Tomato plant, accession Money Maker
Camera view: vertical (180 deg); turntable rotation: 0 degrees
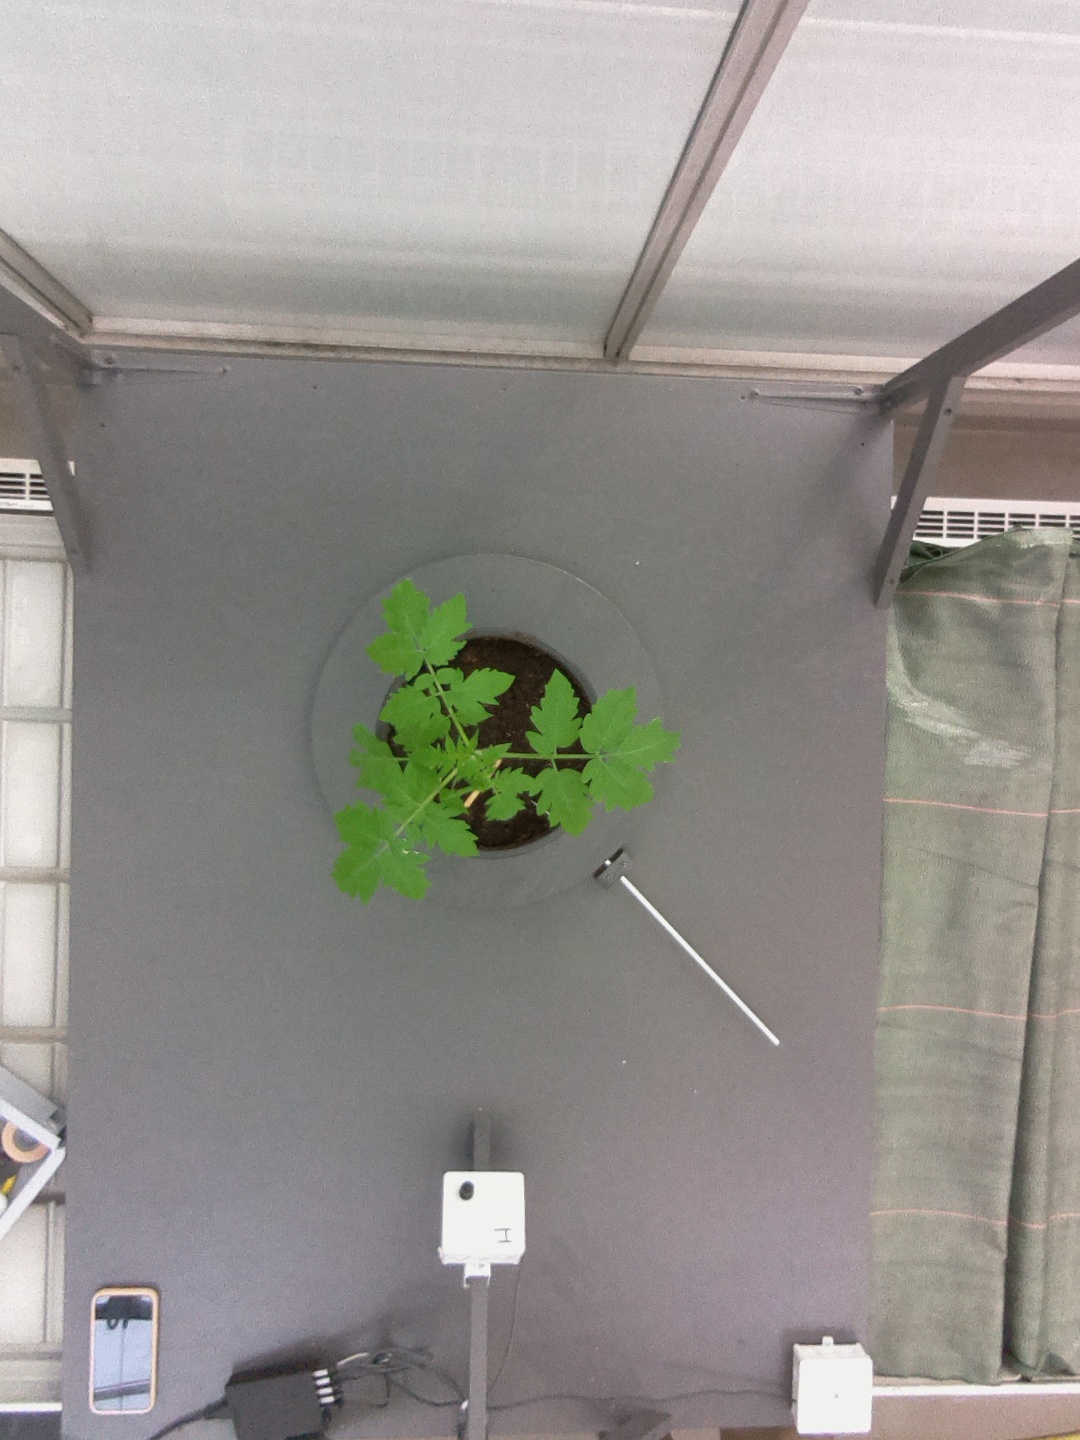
BBCH growth stage 13: 6 of true leaves visible